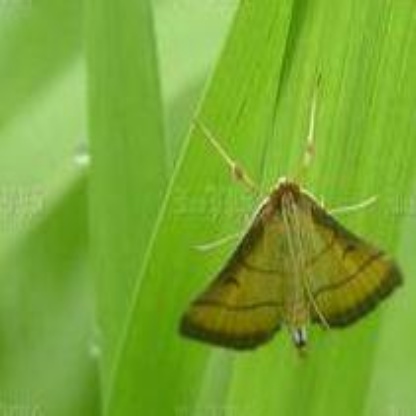
Nhãn: Sâu cuốn lá nhỏ ( Rice leaf folder)